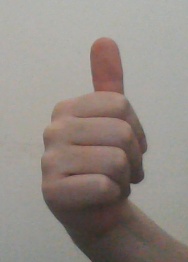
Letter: aleff